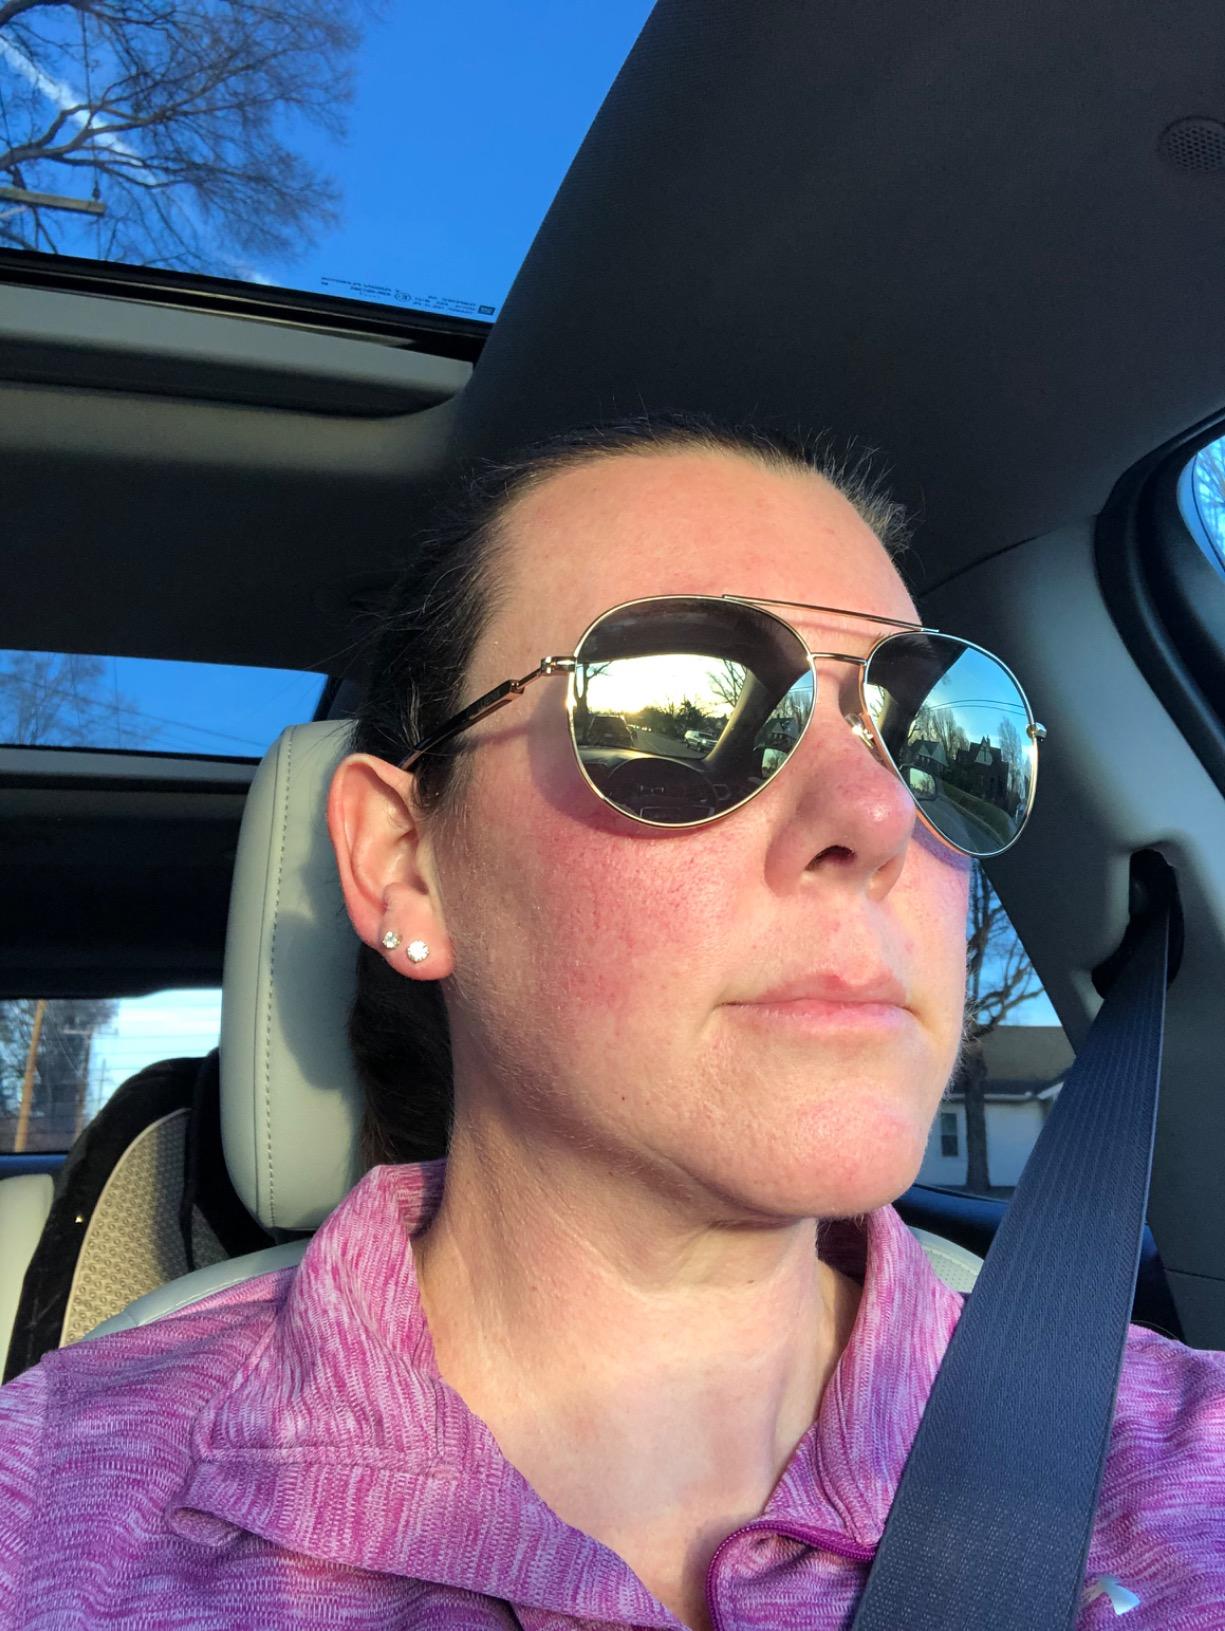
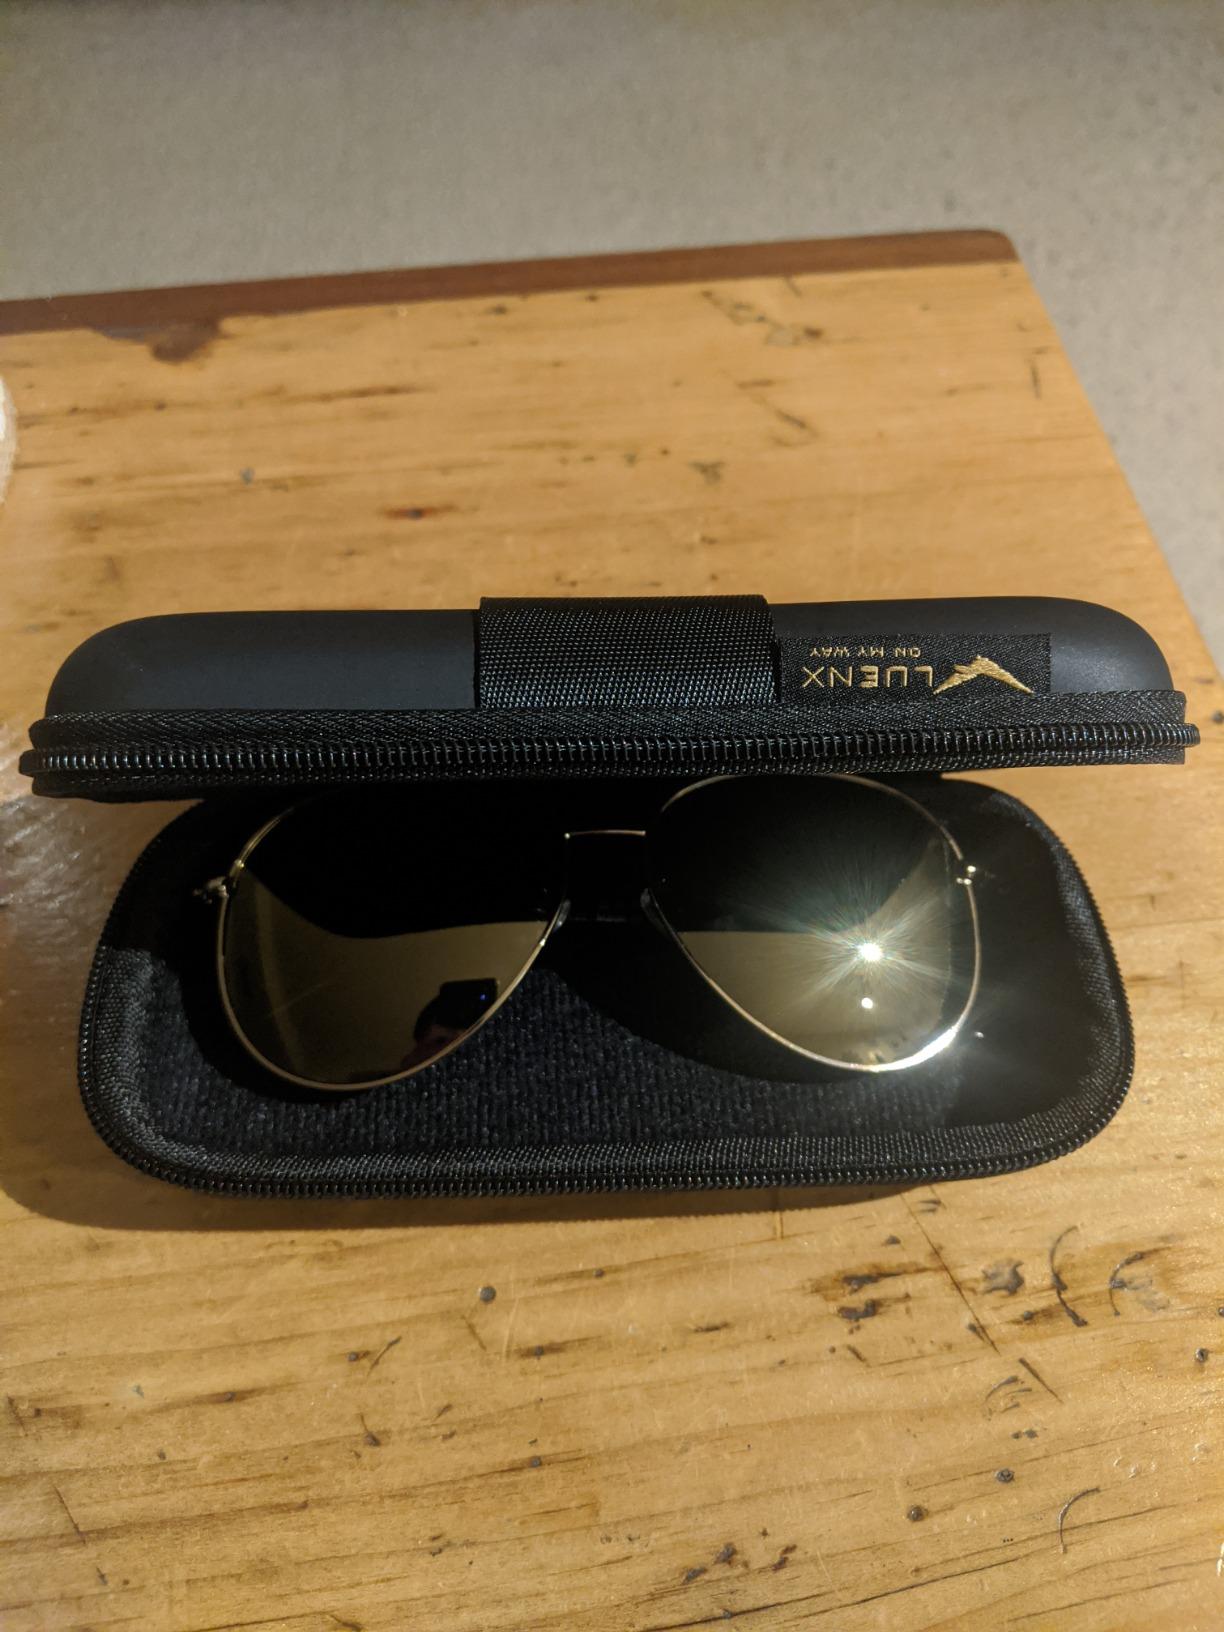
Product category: accessories_sunglasses
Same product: yes